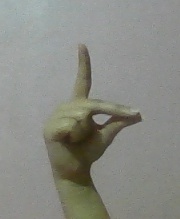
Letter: ta